Matsudaira Tadateru

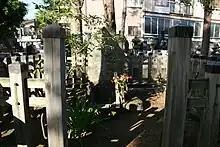
Matsudaira Tadateru's grave, at Teishoin in Suwa, Nagano

In 1599, Ieyasu granted him a fief in Musashi Province, and increased his holdings in 1602 and 1603 with transfers first to Shimōsa and then to Shinano Provinces. Tadateru married Irohahime, the first daughter of Date Masamune, in 1606. In 1610, Tadateru became daimyo of Takada in Echigo Province. He had interests in martial arts, tea, and foreign intercourse. It is said that he was baptized a Christian.